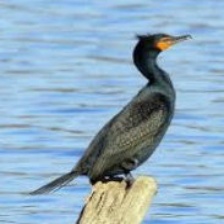
Species: DOUBLE BRESTED CORMARANT
Scientific name: PHALACROCORAX AURITUS